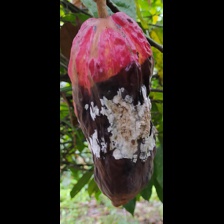
Label: moniliophthora